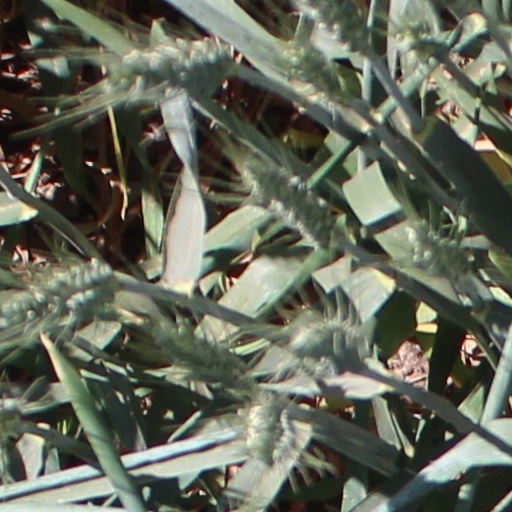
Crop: wheat